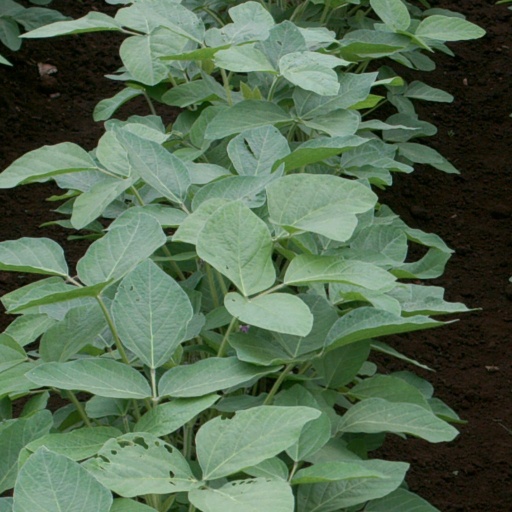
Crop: soybean